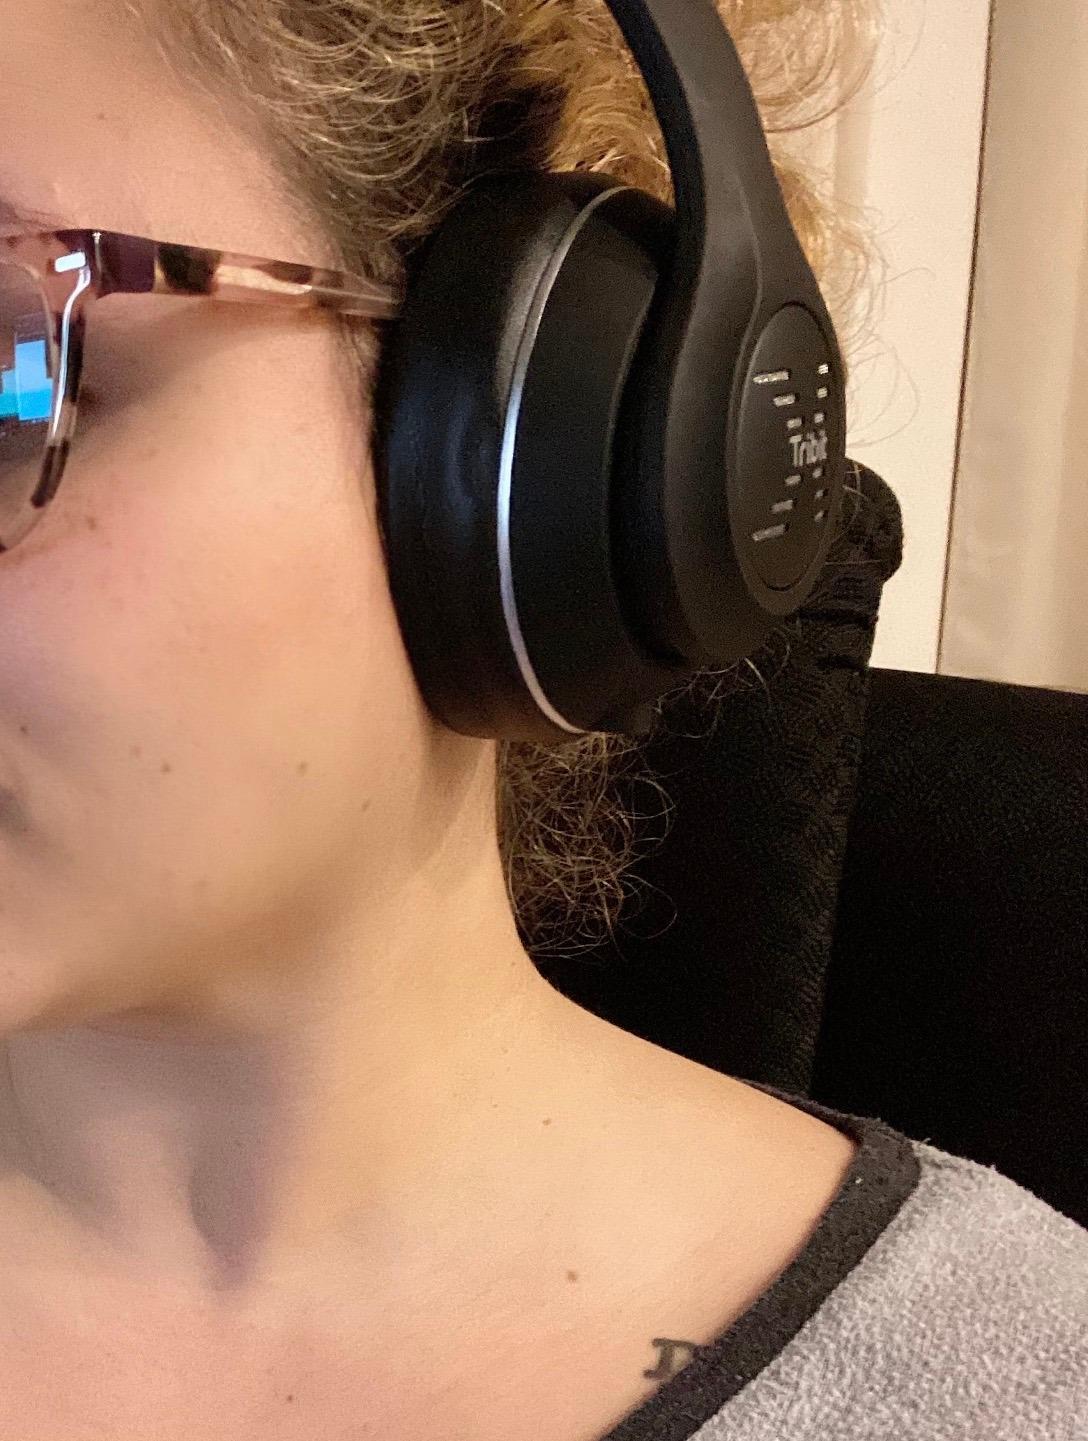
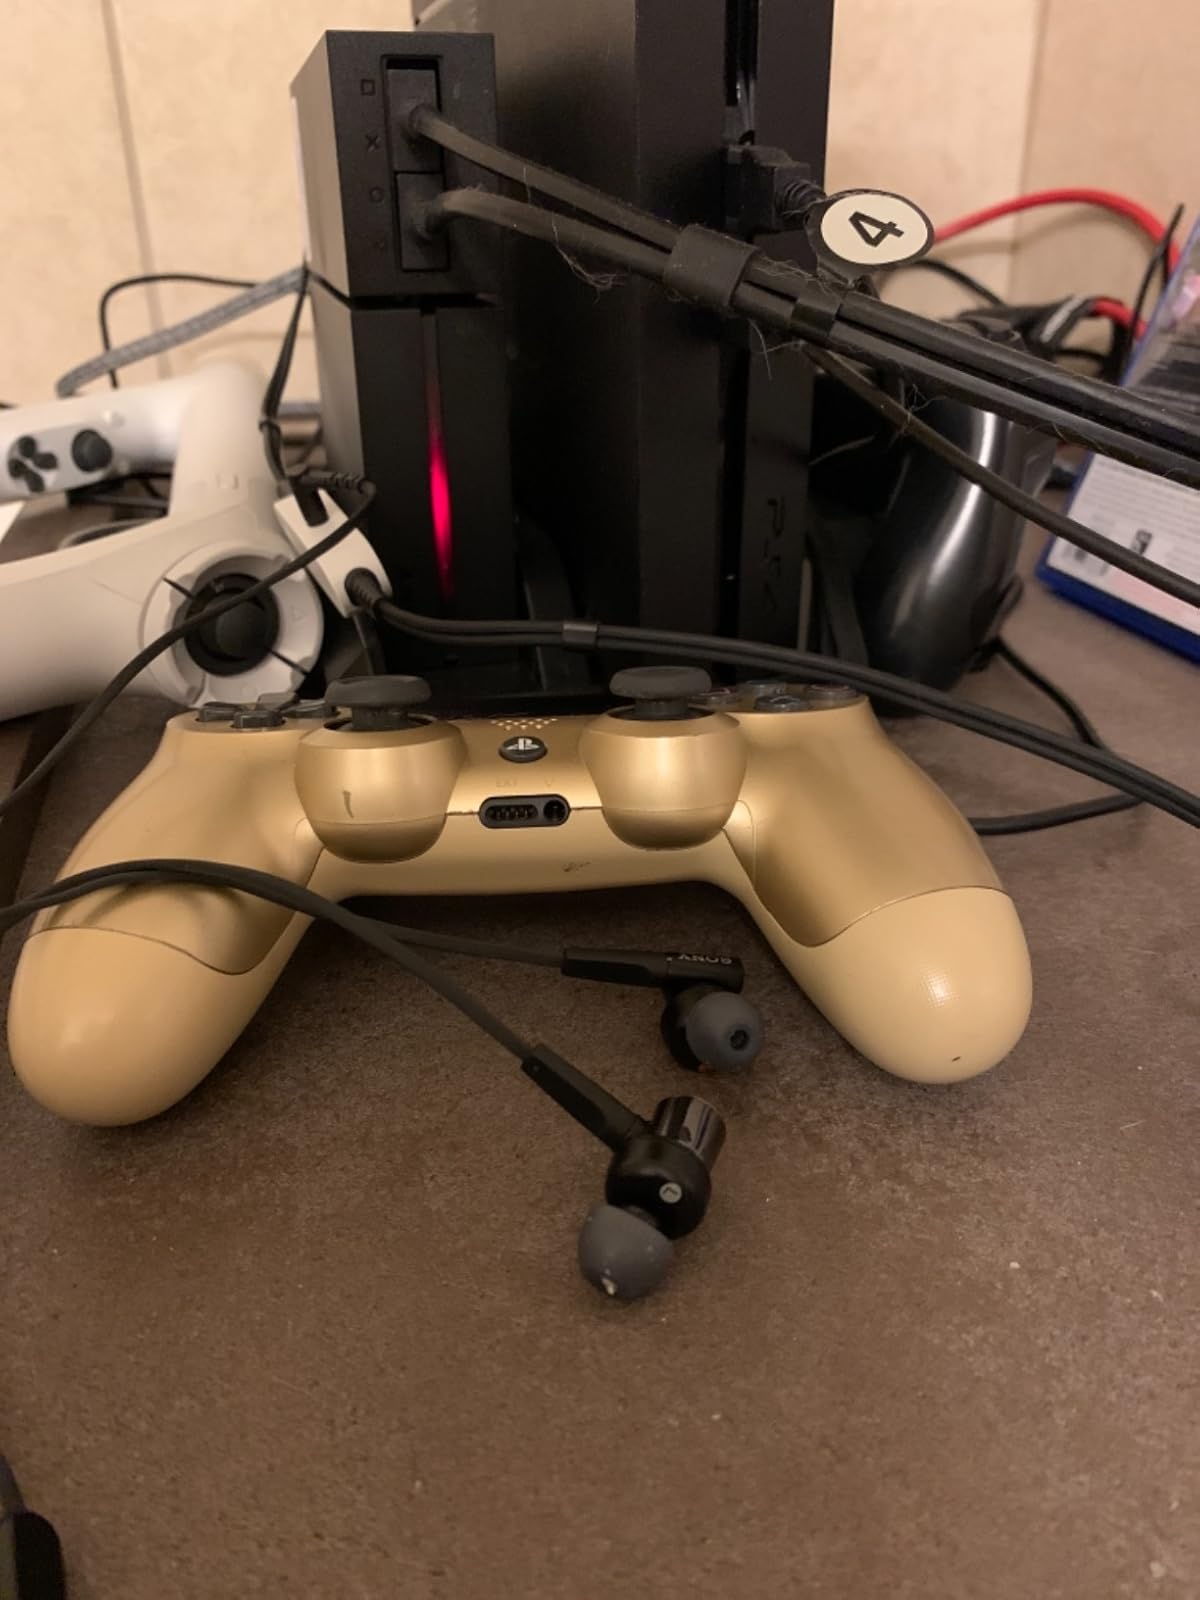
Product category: headphones
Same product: no